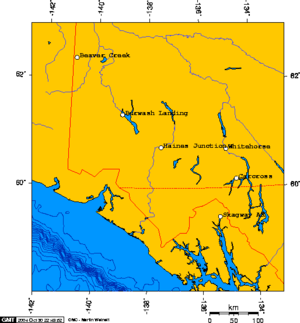
Snag est une ville fantôme du Yukon au Canada, située près de la Route de l'Alaska, au sud de Beaver Creek, dans la vallée de la rivière White.